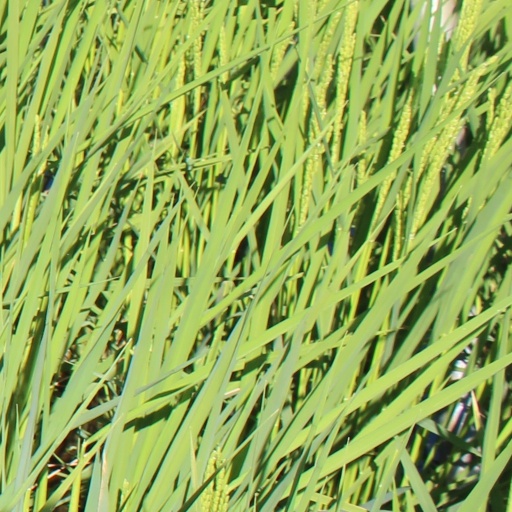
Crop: rice